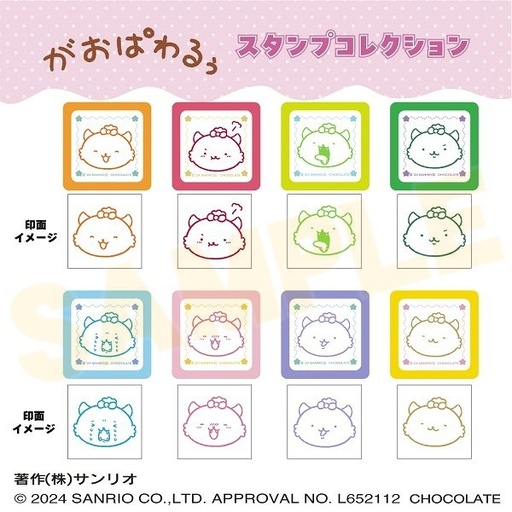
がおぱわるぅ スタンプコレクション 1箱8個入り [エンスカイ][トレーディング]
Brand: エンスカイ
◆予約締切日：2024年07月02日 ◆発売日：2024年08月未定 ◆発送注文：発売日前日出荷（商品によって異なる場合がございます） ◆店頭受取：発売日より店頭で受取が可能です。 サイズ：約23×28×28mm 素材：ABS樹脂 1BOX8パック入り
Category: Arts & Entertainment > Hobbies & Creative Arts > Collectibles > Collectible Trading Cards